Amboy Overpass

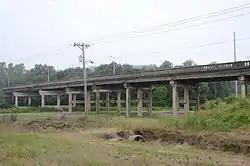

The Amboy Overpass was a historic bridge in North Little Rock, Arkansas. Built in 1941, it carried MacArthur Drive (Arkansas Highway 365) across the railroad tracks of the Union Pacific Railroad in the northwestern part of the city. It was a twelve-span structure with a total length of , whose longest span was . The carrying piers and abutments were all fashioned out of reinforced concrete, and a concrete balustrade ran along each side of the deck. Due to structural deficiencies, the bridge was demolished and replaced by a new bridge in 2017.